Brooke Walker (footballer)

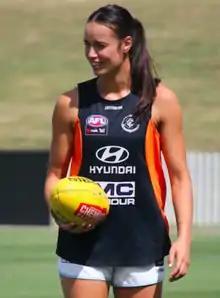
Walker with Carlton February 2019

Brooke-Morgan Joanne Walker (born 3 January 1995) is a triple-code women's footballer, playing at the highest level in Rugby Sevens (Australia), Australian rules football (AFLW) and Rugby league (NRLW).